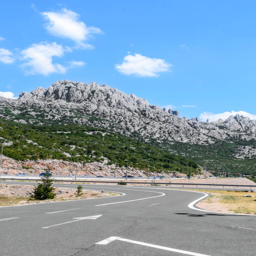
road in the mountainous area